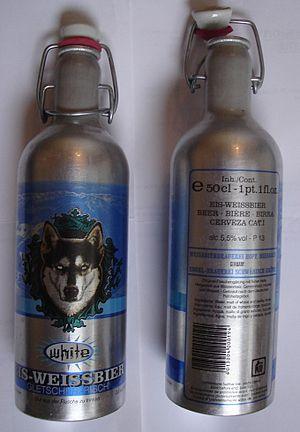
Une bouteille à bière est une bouteille spécialement adaptée afin de contenir de la bière, c'est-à-dire, une boisson hautement gazéifiée, fermentant encore souvent en bouteille, fragile à l'exposition à la lumière, et nécessitant diverses tailles de contenance afin de s'adapter aux profils de consommation. Depuis le XVIᵉ siècle, on use de bouteilles en verre épais et foncé à cette fin, bien que la céramique ait longtemps dominé et qu'aujourd'hui, le plastique ou l'aluminium la remplace de plus en plus. Le choix d'un type de bouteille est donc crucial pour la conservation, le transport et la commercialisation de la bière. Depuis le XXᵉ siècle, ces bouteilles sont aussi prisées afin de pouvoir être lavées et réutilisées.